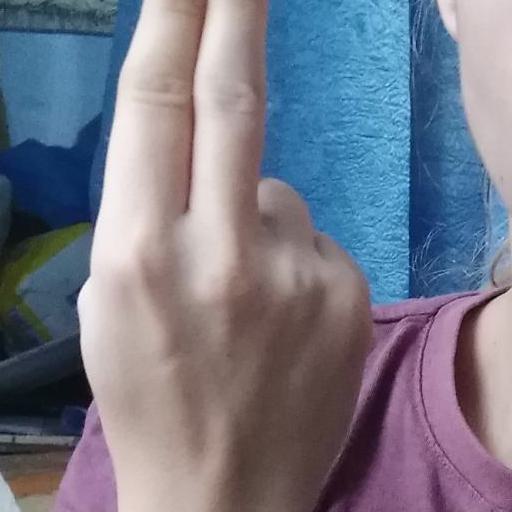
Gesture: two_up_inverted